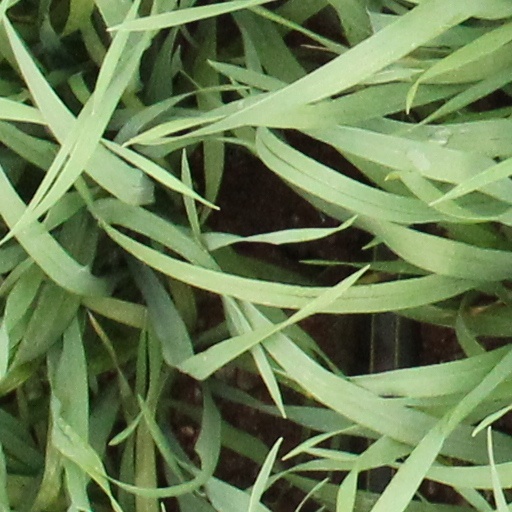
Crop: wheat